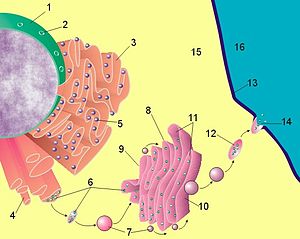
Golgiapparat
Golgiapparatet er et membransystem af affladede sække og kanaler, som findes i de fleste eukaryote celler. Organellet blev opdaget i 1898 af Italieneren Camillo Golgi. Golgiapparatet var, grundet dets størrelse, en af de første organeller der blev opdaget og studeret.